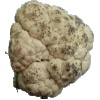
Label: cauliflower